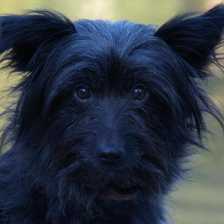
Label: animals